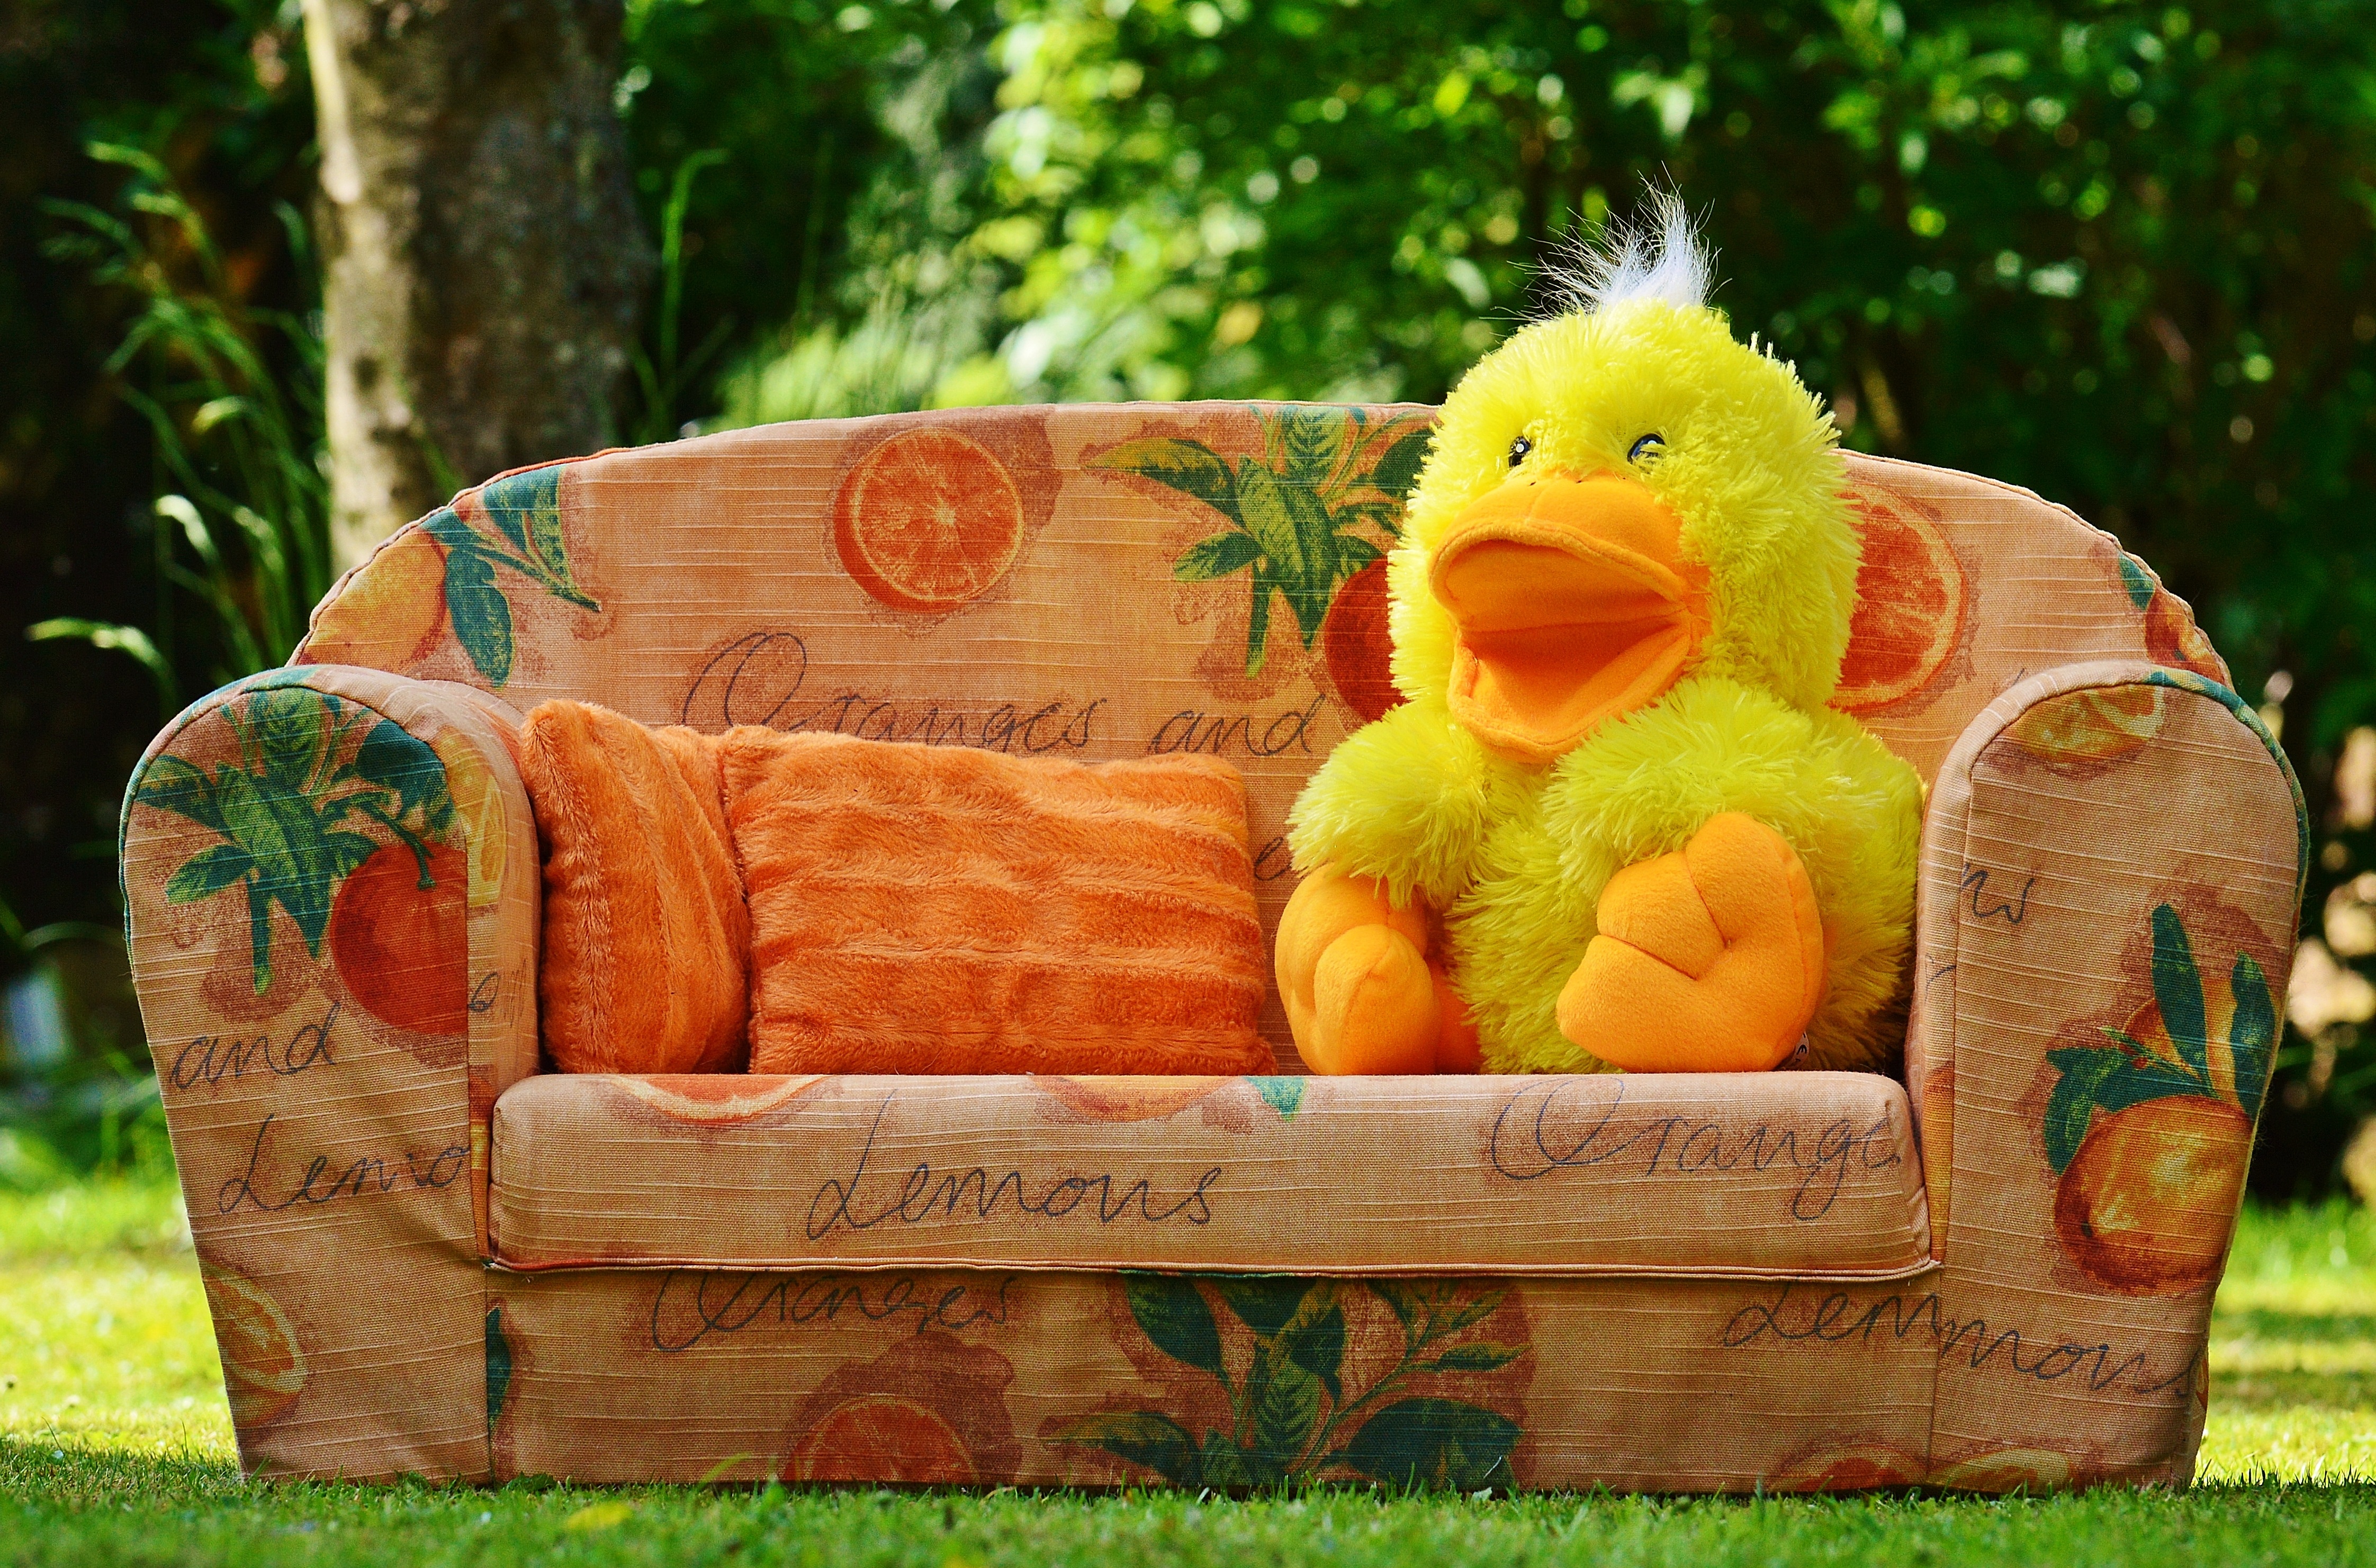
meadow, sweet, flower, cute, autumn, furniture, yellow, sofa, couch, cheerful, children, duck, toys, funny, soft toy, stuffed toy